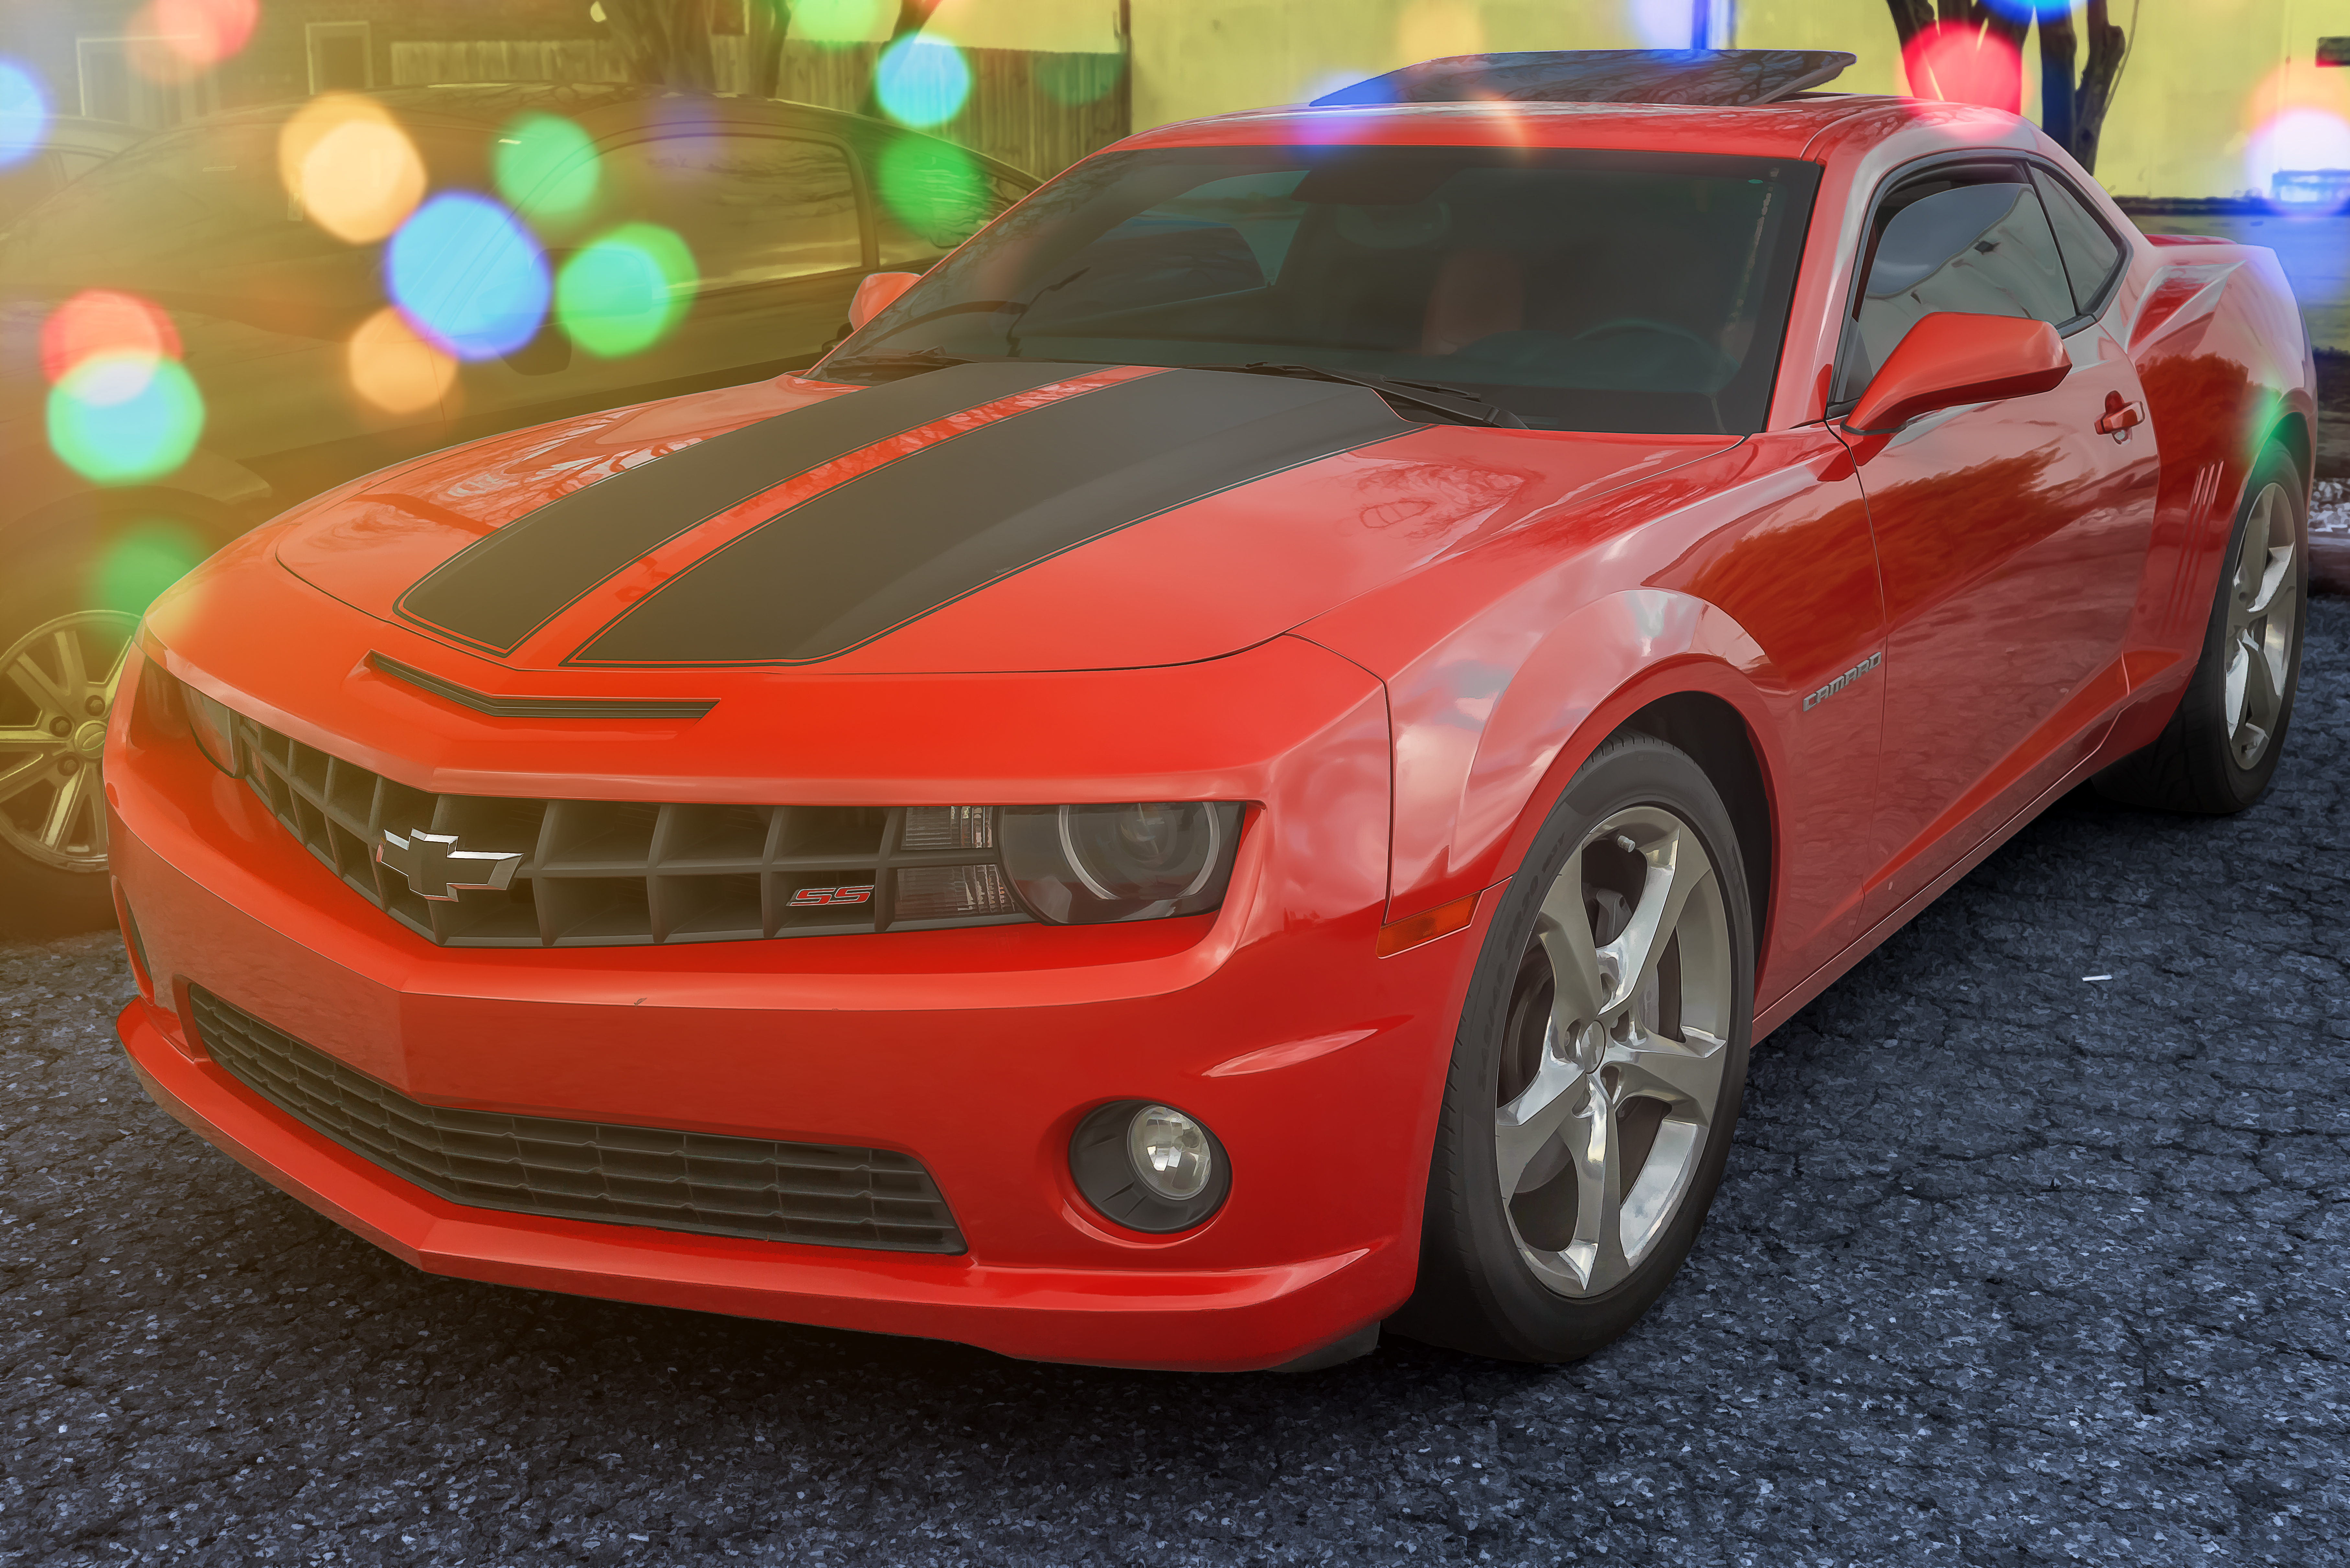
American Muscle Car, auto, automobile, automotive photography, Automotive Portrait, Bad Ass Car, bow tie, camaro, car, car photography, car show, Cars and Coffee, Cars and Coffee of Hendersonville, Cars and Coffee of Hendersonville NC, chevrolet, chevrolet camaro, chevy, Chevy Camaro, Chevy Camaro SS, coche, digital art, fast car, Heartbeat Of America, Hendersonville, Hendersonville NC, Hendersonville North Carolina, Hendo, Hooterville, HVL, muscle car, nc, north carolina, Photoshop Composite, Photoshop Lens Blur, red car, Sugarloaf Road, v8, vehicle, vendimia, voiture, Western North Carolina, WNC, World Cars, motor vehicle, automotive design, bumper, hood, custom car, performance car, sports car, automotive exterior, personal luxury car, rim, automotive wheel system, coupe, mid size car, full size car, compact car, wheel